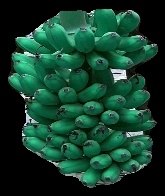
Variety: rasbale
Grade: grade1